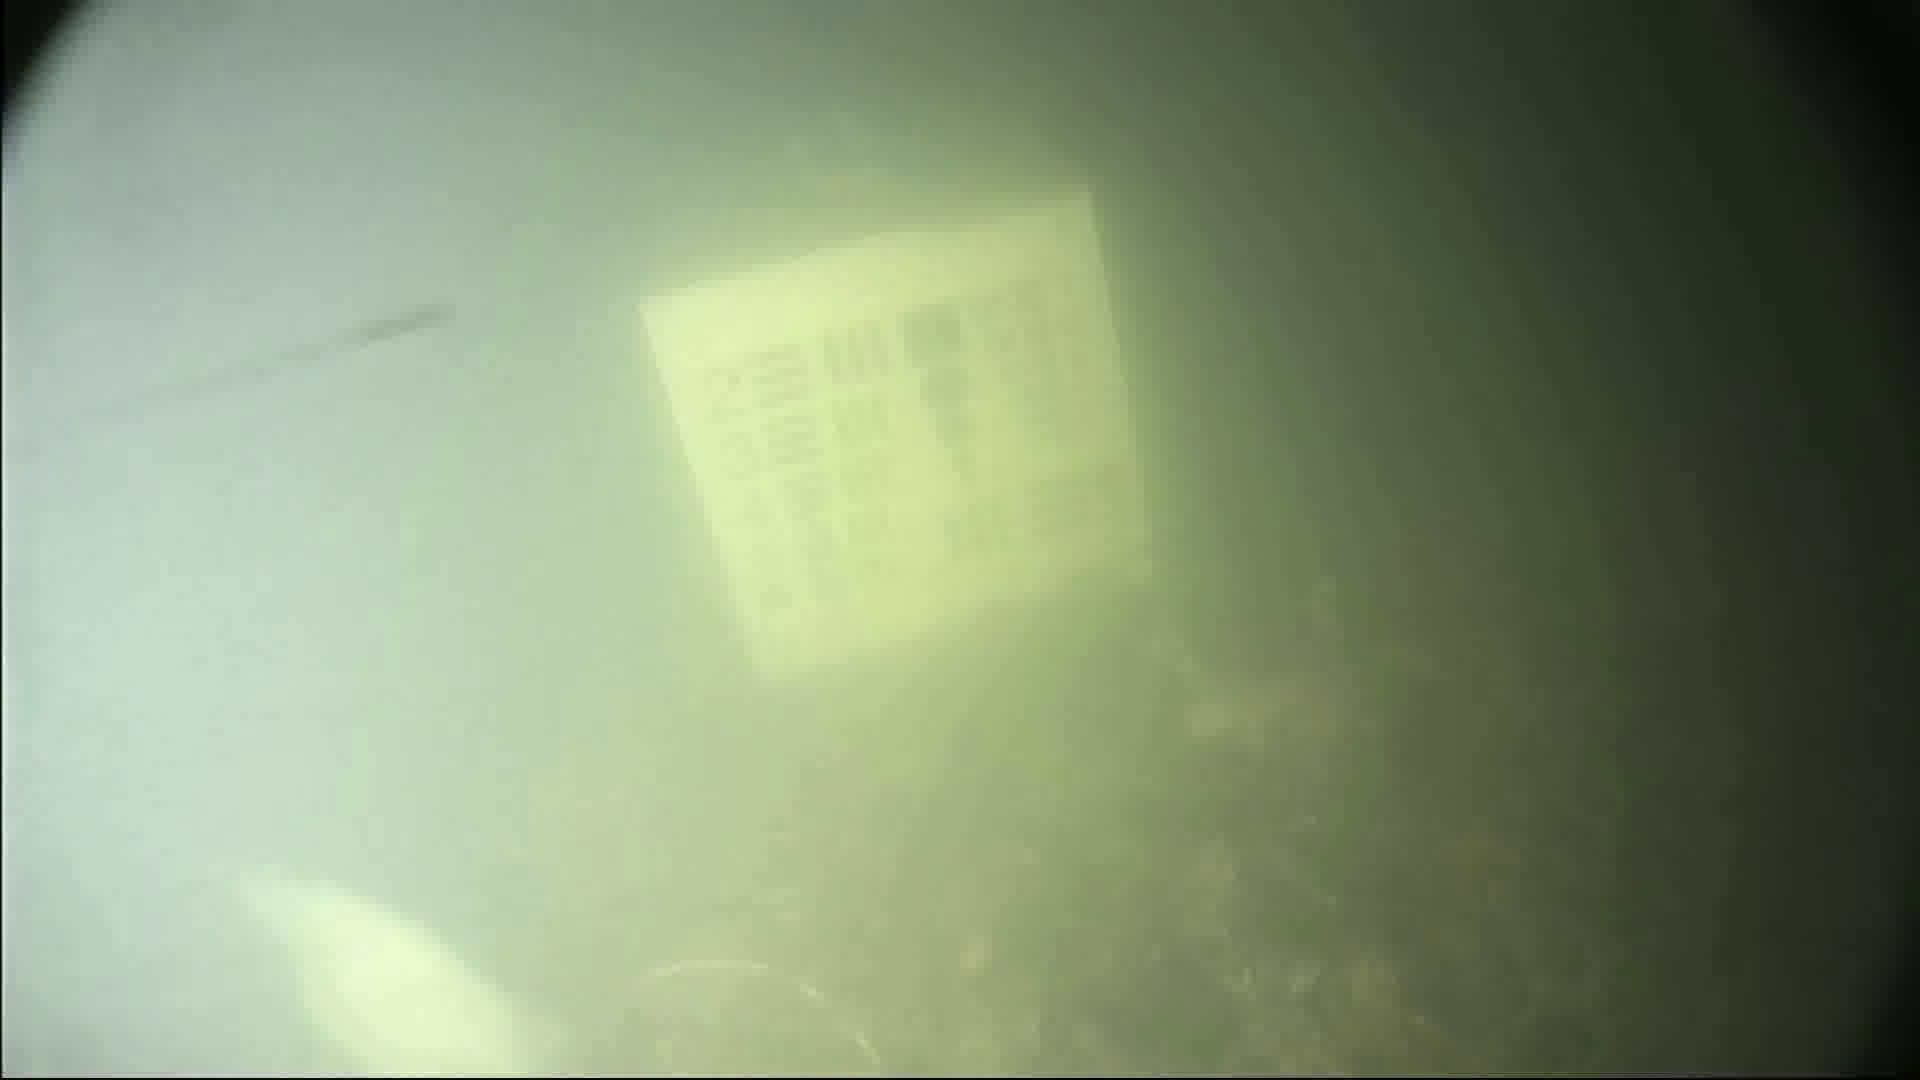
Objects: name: fish
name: crab